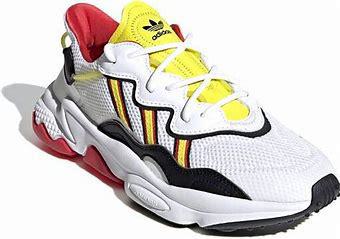
Brand: Adidas
Model: Ozweego